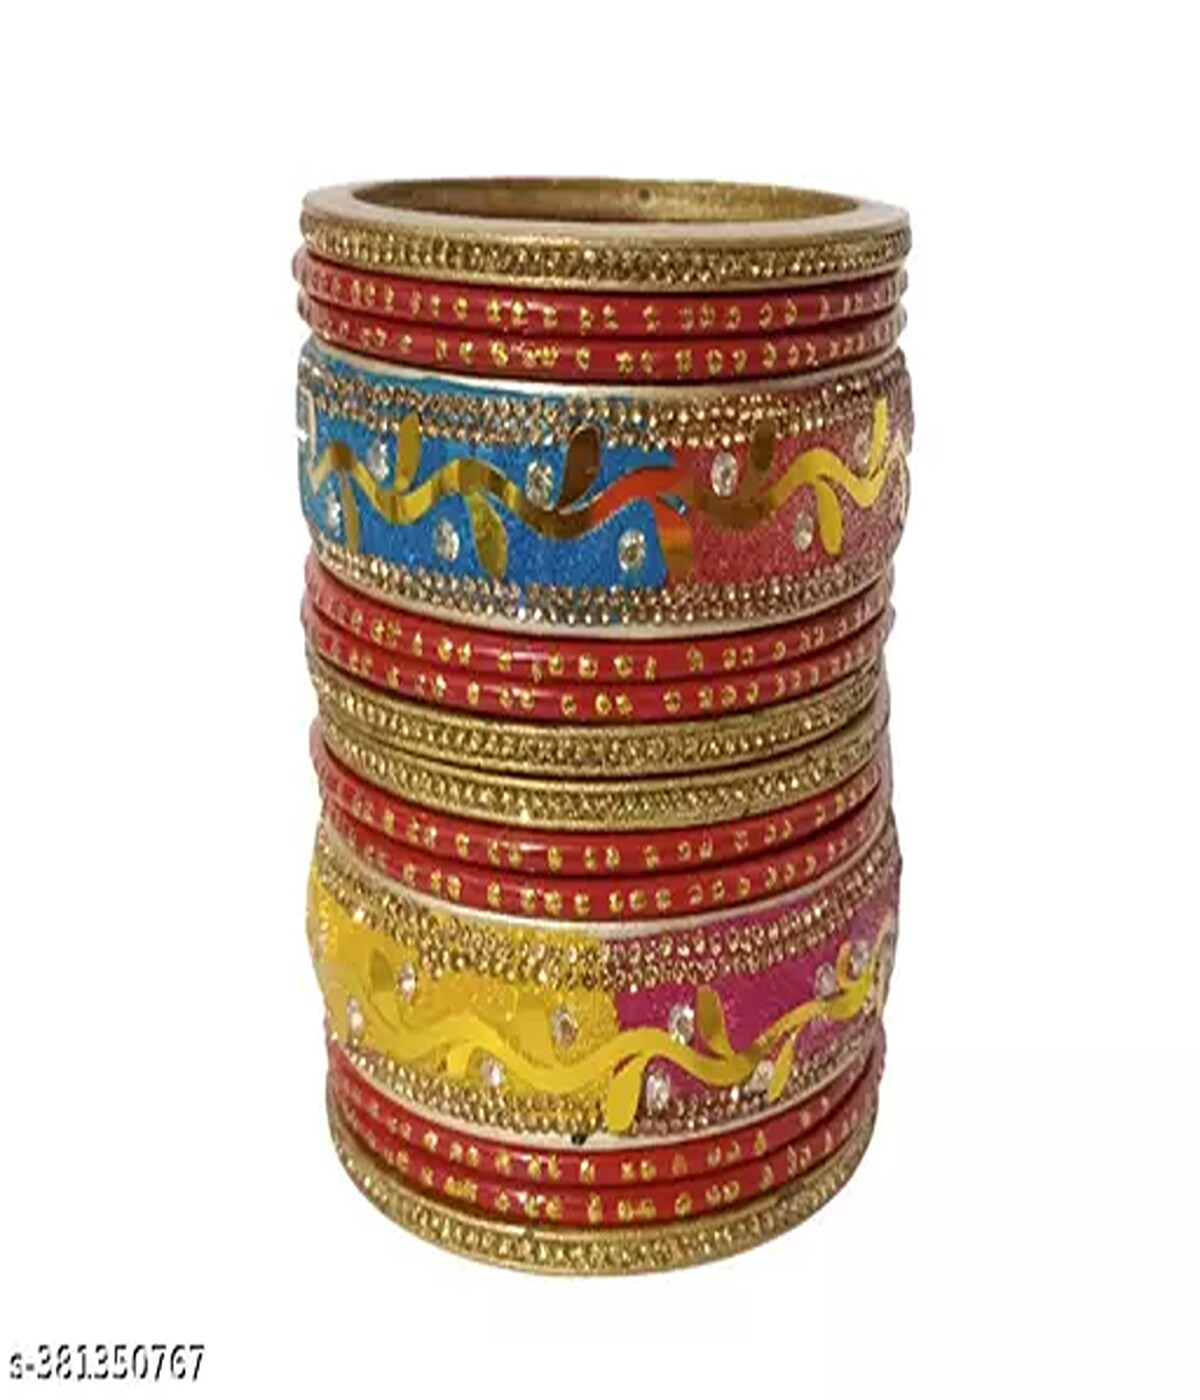
NAVSUBH Lac Bangle Set Rajsthani Lac Bangle Suprimo Handmade Stylish Lakh Kada Bangles Sets of 2 for Women & Girls-Size-2.8-Multicolor7
Type: Bangles
Brand: NAVSUBH
Price: Rs. 1250
NAVSUBH Suprimo Handmade Stylish Lakh Kada Bangles Sets of 2 for Women & Girls